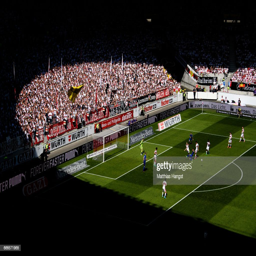
a general view during the match .